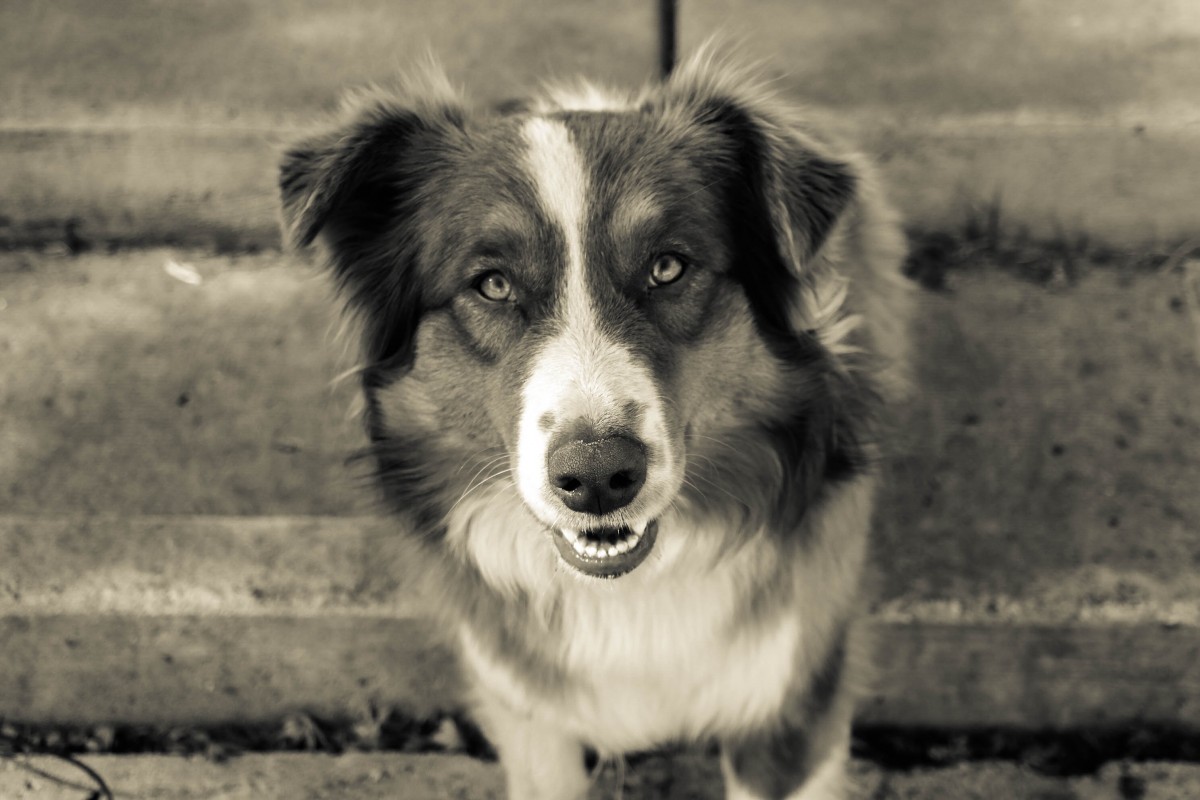
Tags: puppy, monochrome, border collie, vertebrate, dog breed, australian shepherd, street dog